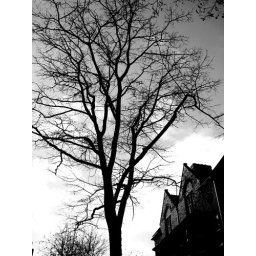
tree in black